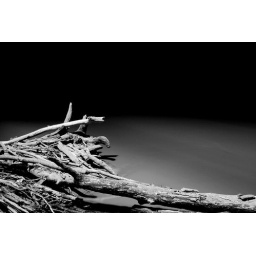
flooded river front under the street lights. long exposure at night.